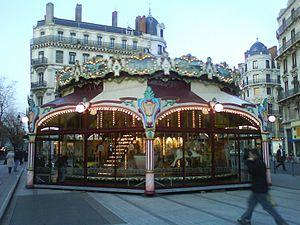
Un manège était à l'origine une attraction se présentant sous la forme d'un plateau circulaire pouvant être mis en rotation, garnie de différentes sortes de montures et supports où des personnes pouvaient prendre place le temps de quelques tours, généralement moyennant paiement lors de fêtes foraines.
L'Hercule sur la place est un roman de l'écrivain Bernard Clavel publié en 1966 aux éditions Robert Laffont.